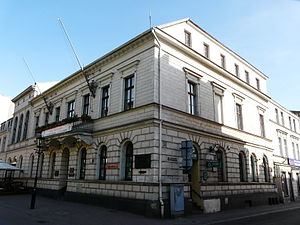
Gniezno / Galleri
Gniezno – en by cirka 50 km øst for Poznań, midt i det Wielkopolskie voivodskab i Polen.